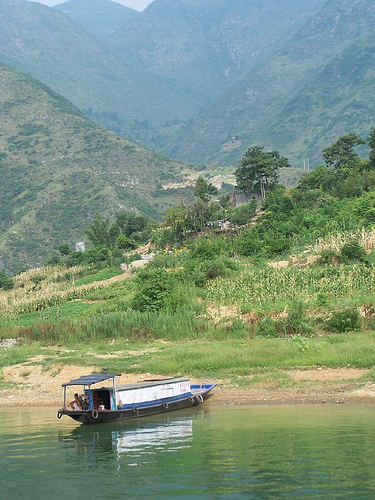
a boat floating down the river with a view of the mountains and trees

a small boat on a body of water

The boat is sitting on the shore of a lake with a mountain beyond.

A boat on the shore with mountains in the background.

A boat is parked at the edge of an island.